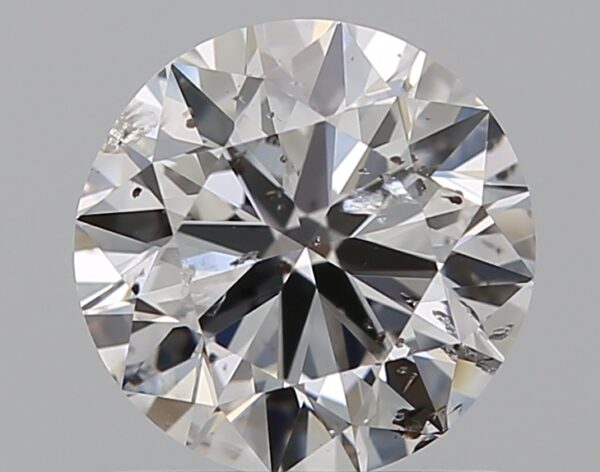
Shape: round
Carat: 1
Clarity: SI2
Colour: E
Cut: EX
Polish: EX
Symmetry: EX
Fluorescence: VSL
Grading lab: IGI
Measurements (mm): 6.35 x 6.26 x 3.91